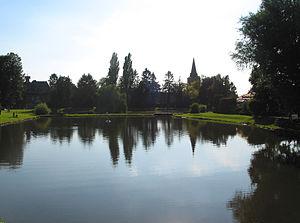
Roisin (Belgique), étang du château.
Roisin est une section de la commune belge de Honnelles située en Région wallonne dans la province de Hainaut.